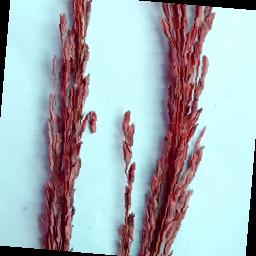
Label: Rice___Neck_Blast